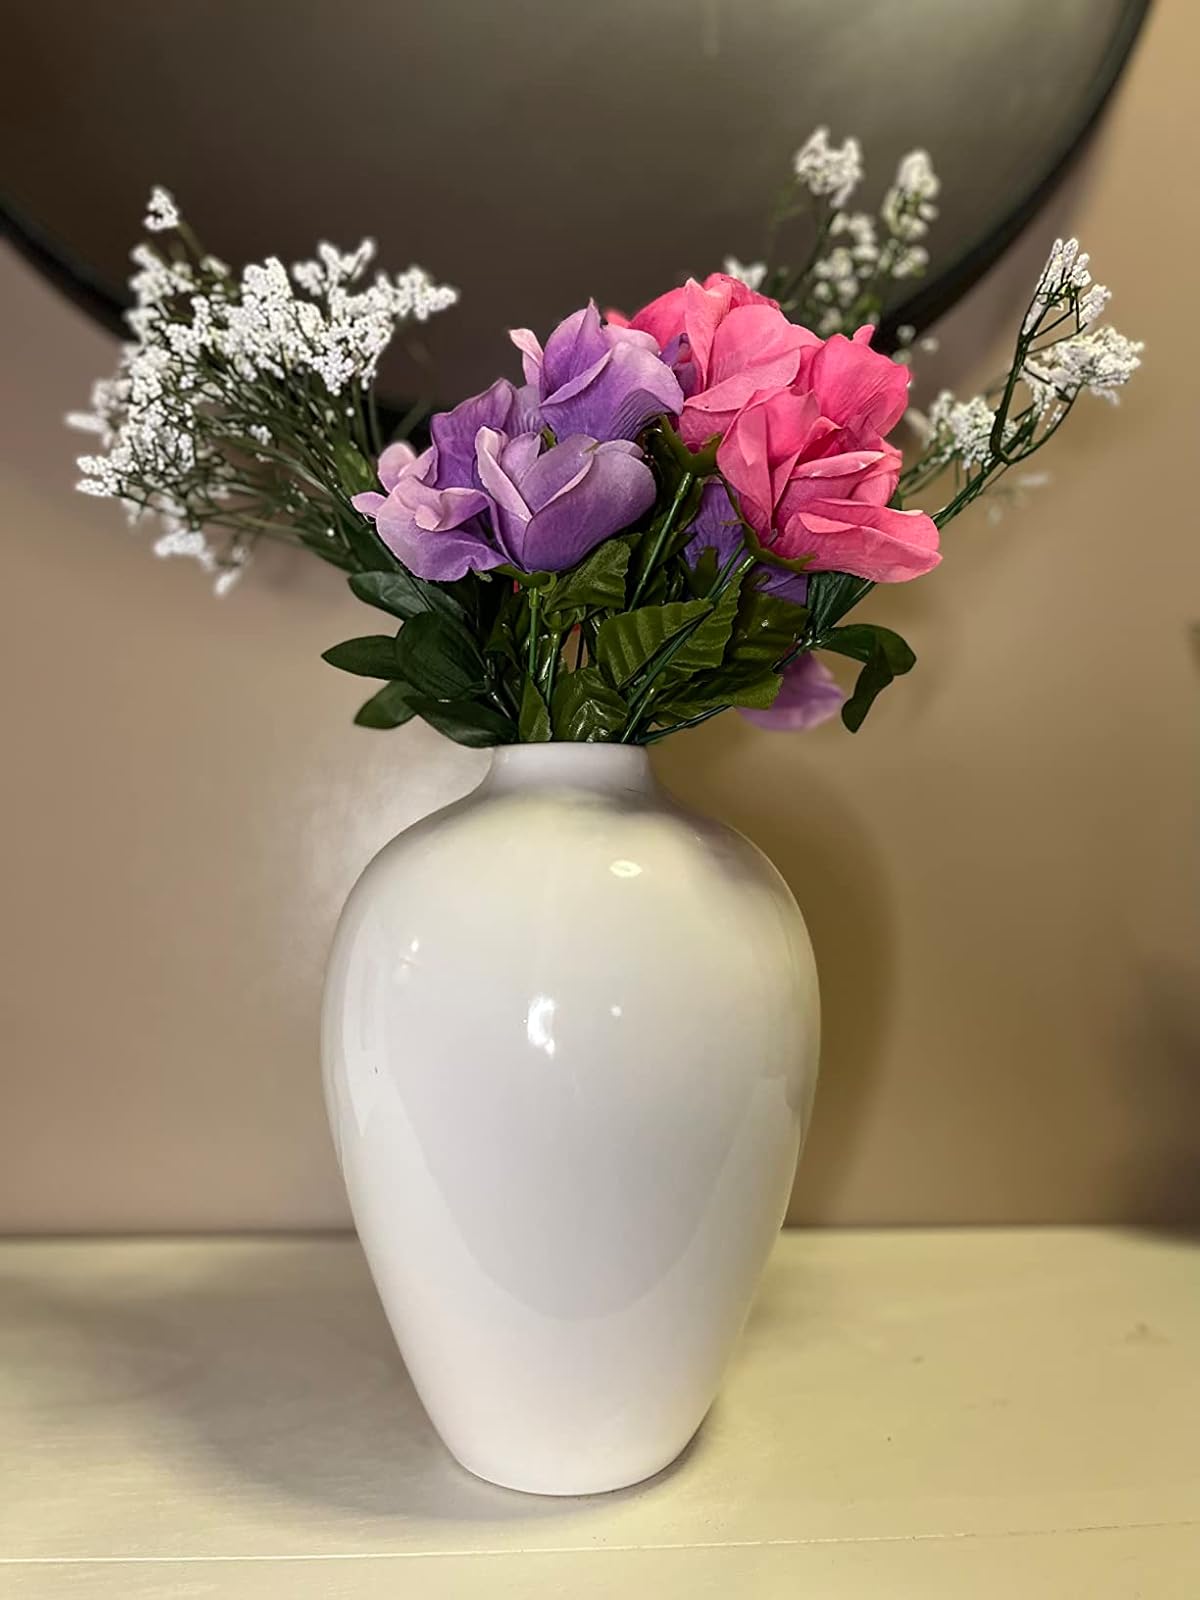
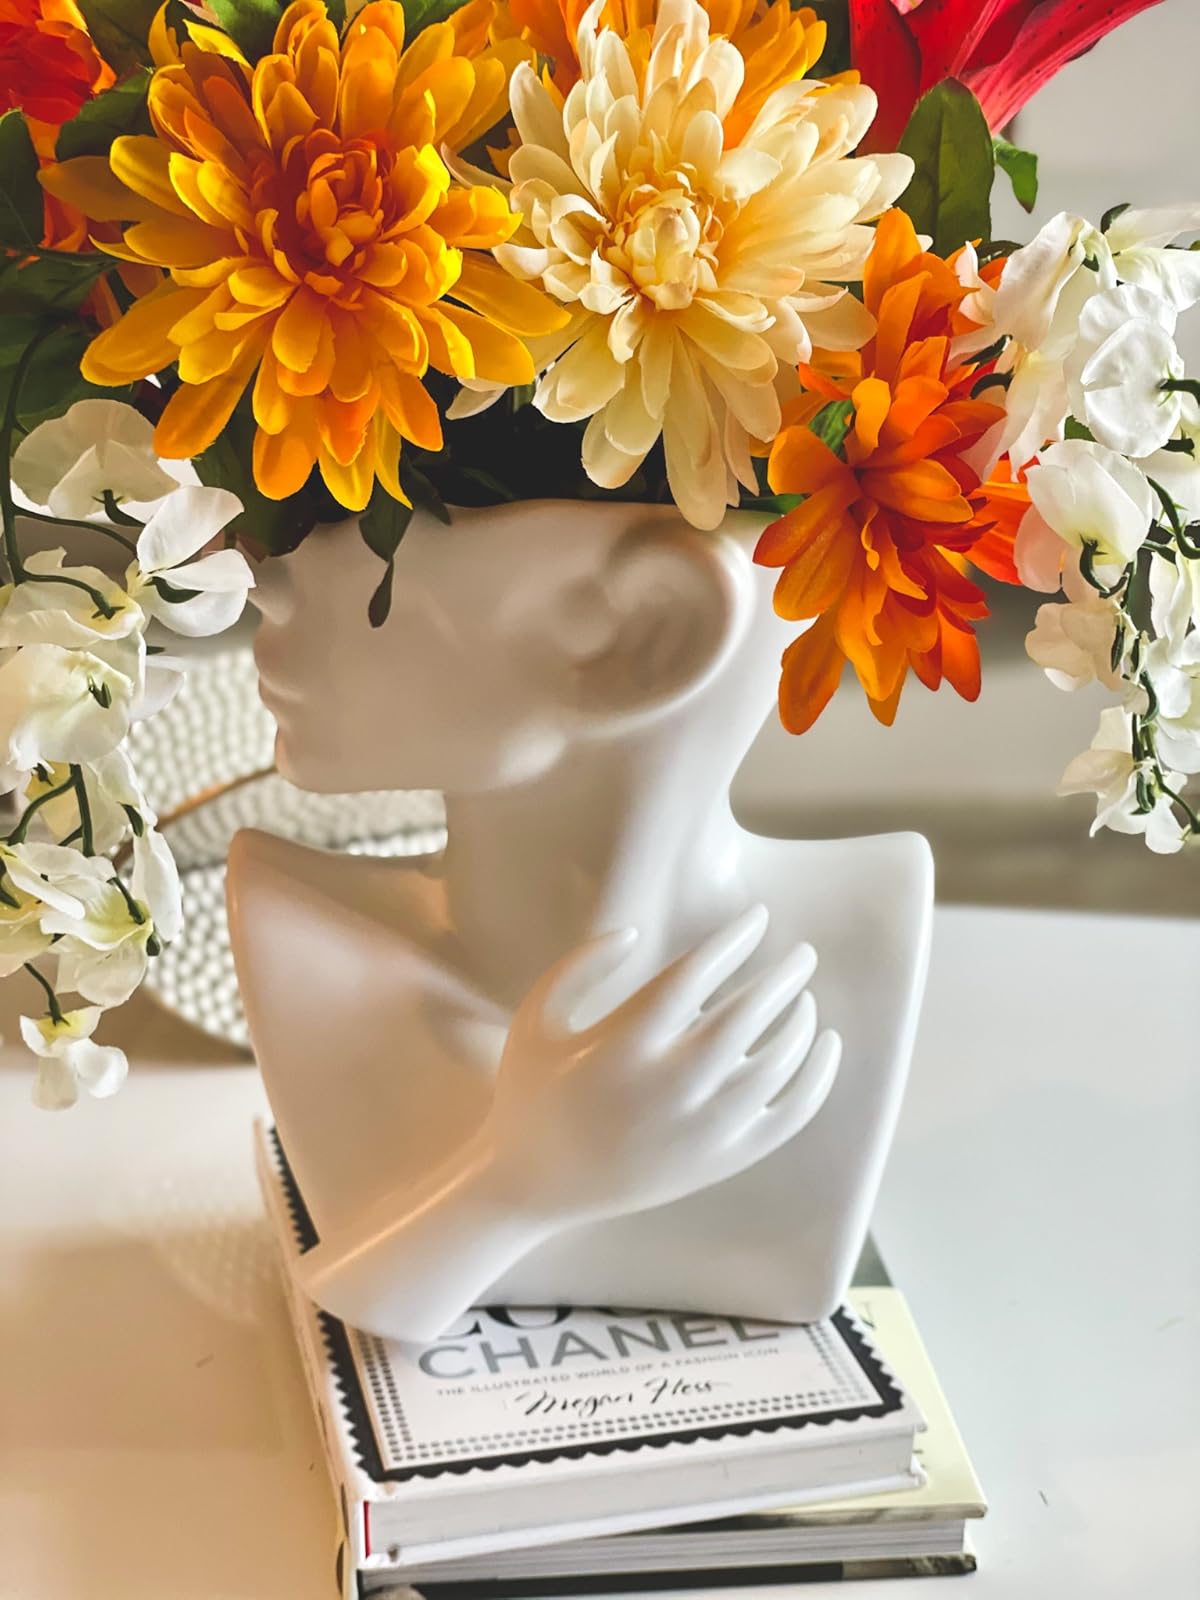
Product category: vase
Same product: no